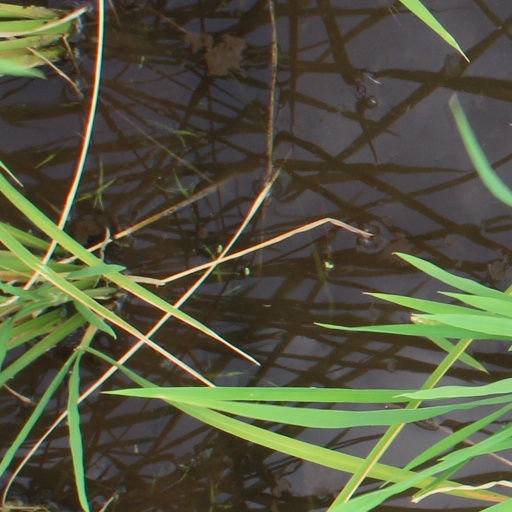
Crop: rice